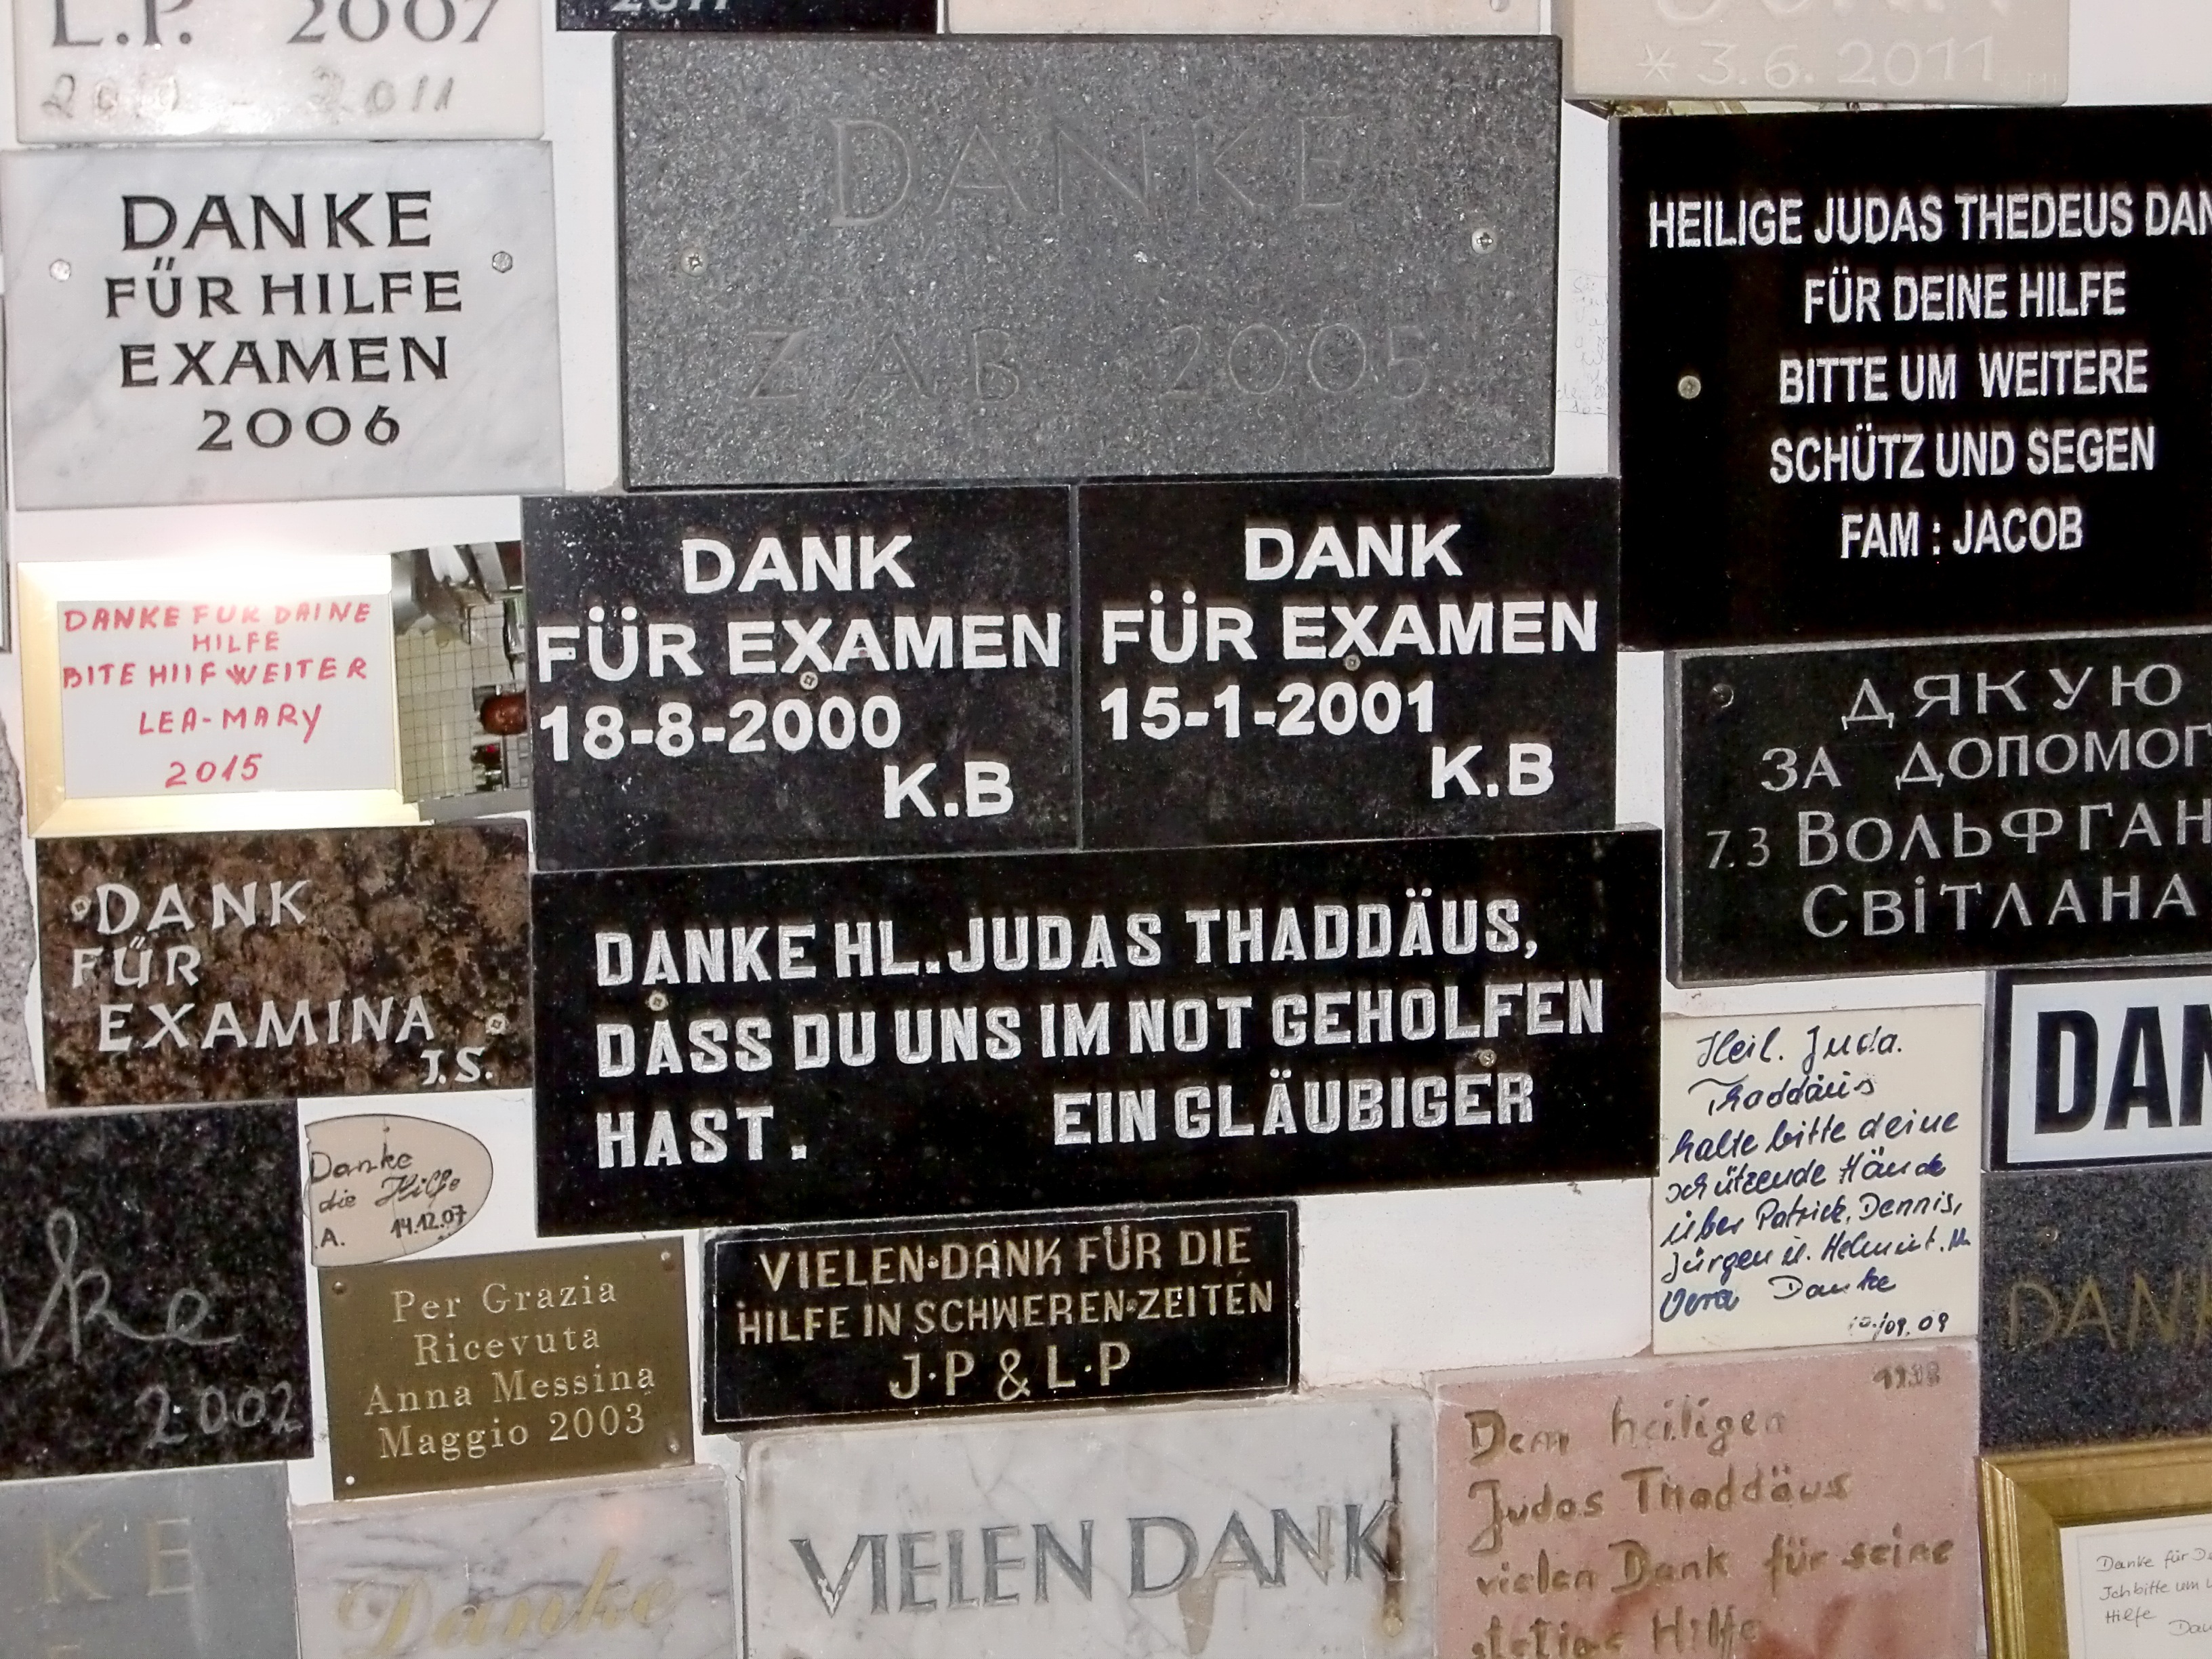
advertising, sign, label, brand, thanksgiving, font, memorial, art, design, faith, signs, prayer, wishes, panels, superstition, thanks, commemorative plaque